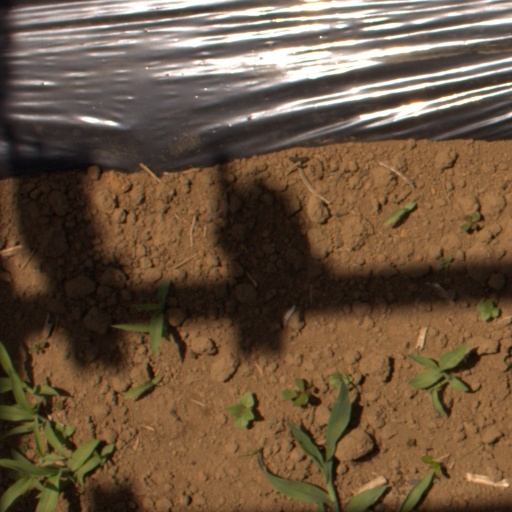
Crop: Jerusalem artichoke